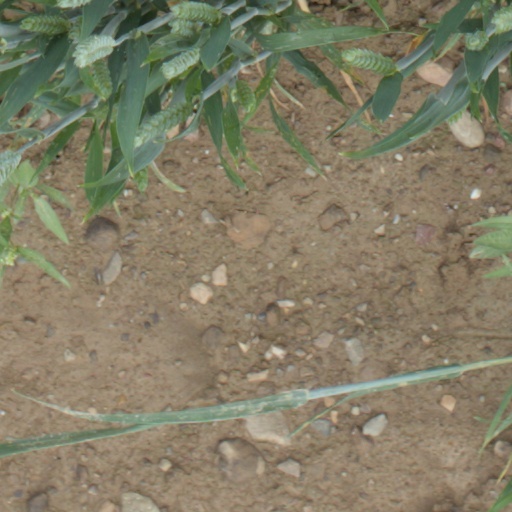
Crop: wheat